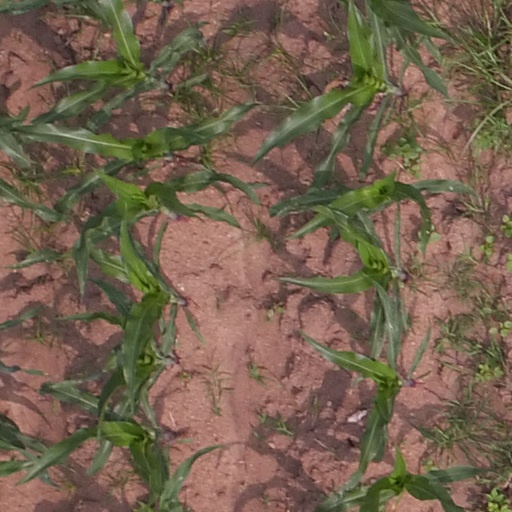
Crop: maize; corn